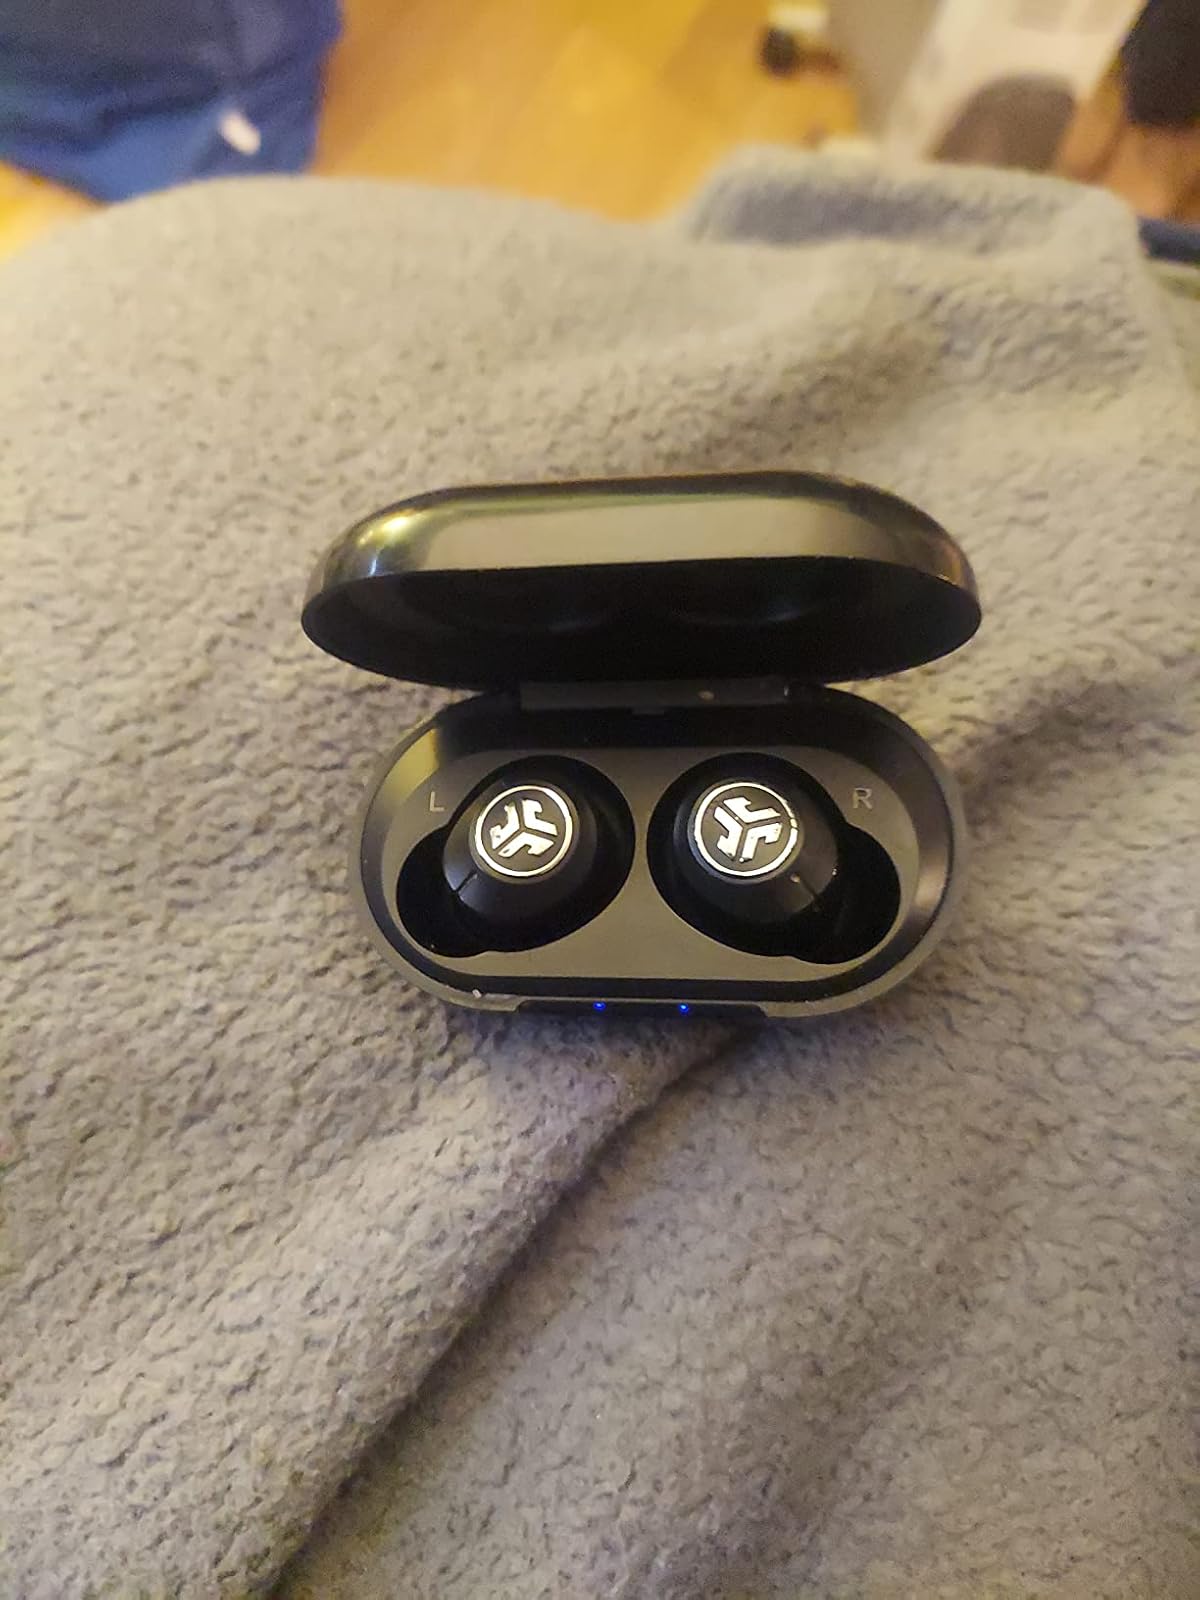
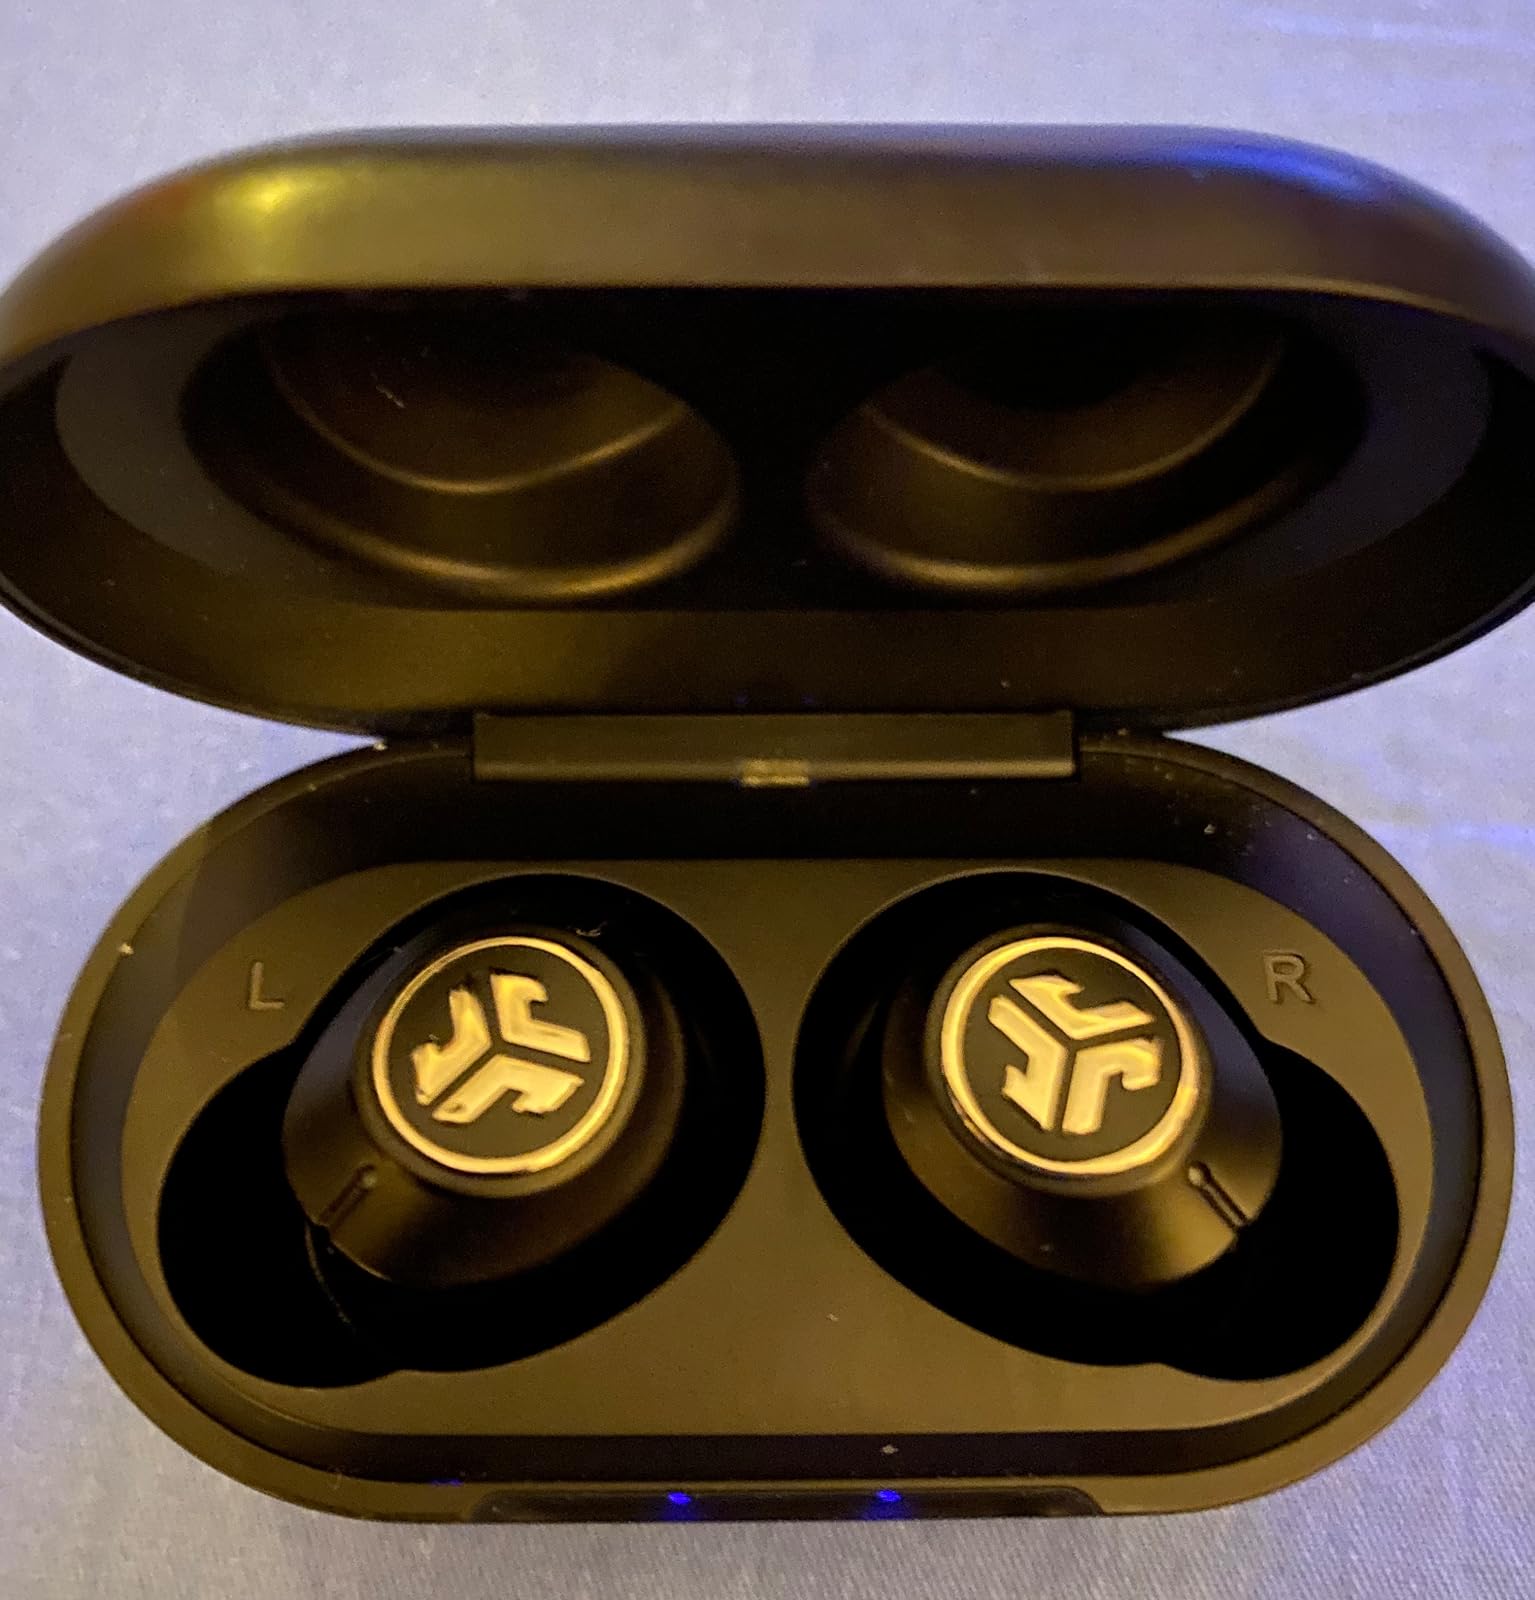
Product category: earbuds
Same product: yes